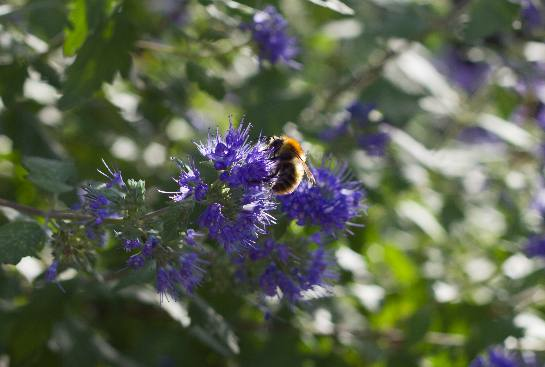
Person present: No